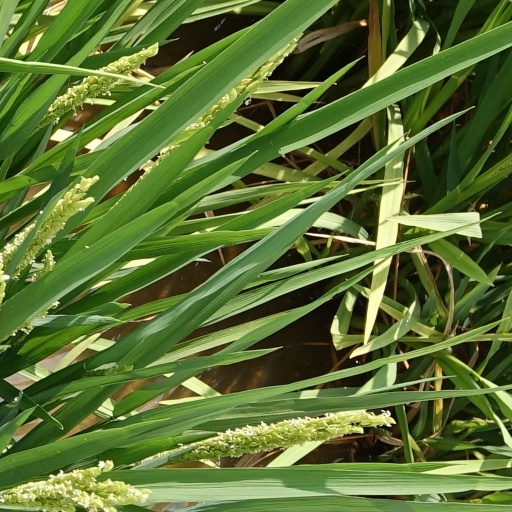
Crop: rice